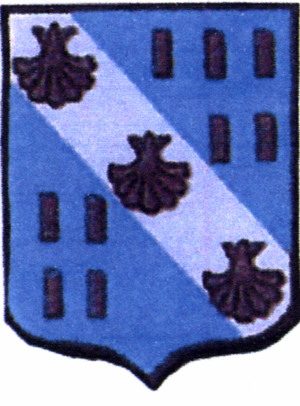
Auzainvilliers est une commune française située dans le département des Vosges en région Grand Est.